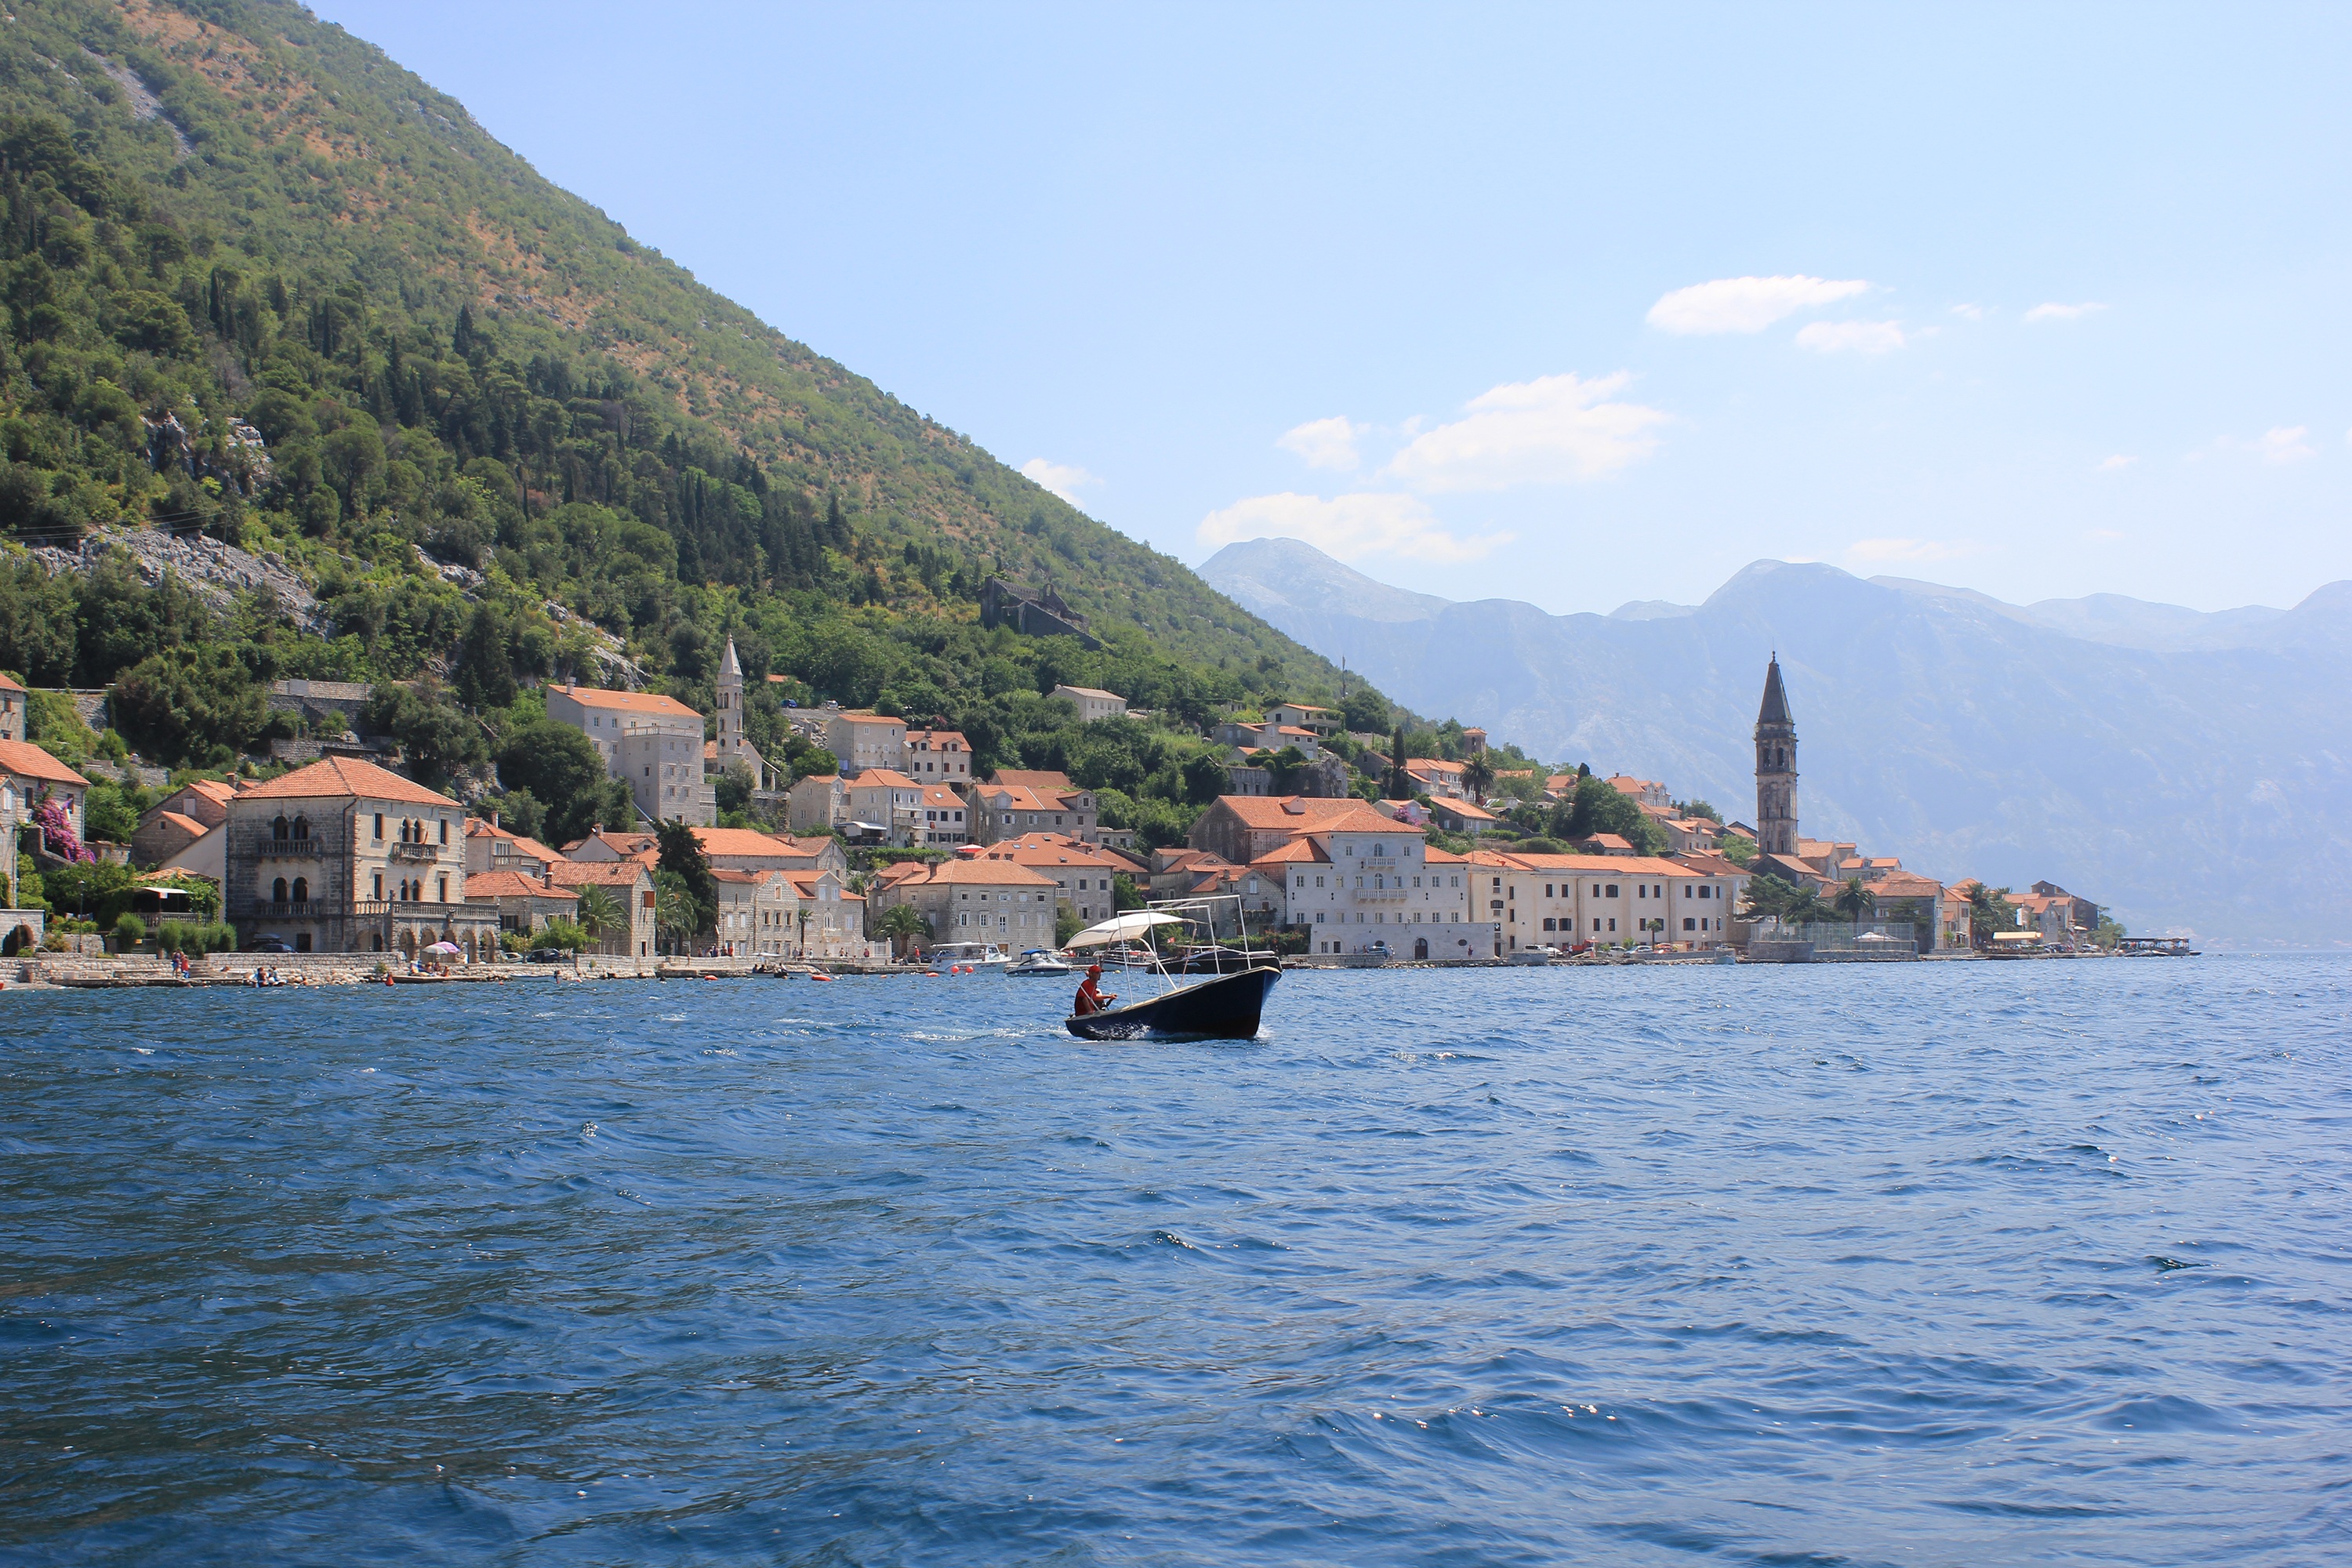
landscape, sea, coast, water, nature, outdoor, mountain, architecture, sky, boat, lake, town, old, city, river, panorama, summer, vacation, tourist, travel, europe, mediterranean, vehicle, bay, ancient, blue, fjord, church, attraction, tourism, place, boating, famous, watercraft, loch, destination, adriatic, montenegro, kotor, touristic, landform, passenger ship, perast, boka, balkan, boka bay, kotorska